Princess Hélène of Orléans

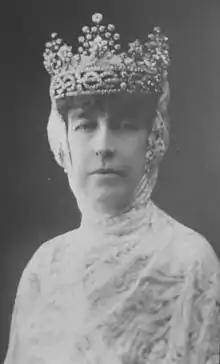
The Dowager Duchess of Aosta in her final years, 1946

In 1892 Hélène travelled with her brother Philippe to Egypt and Palestine, the first of many trips outside of Europe. After the breakdown of both her health and her marriage, Hélène began frequent trips to Africa which lasted up to ten months at a time. She travelled down the Nile, into the Congo, and through much of East Africa, as well as crossing the Sahara. During these trips she became known as a big-game hunter, a reputation bolstered by articles she wrote for Harper's Weekly and later full-length travel books which were illustrated with photographs she had taken. In 1913-1914 Hélène undertook a round-the-world trip which she recorded in another travel book.